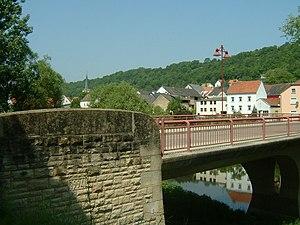
Le pont sûr la rivière Sûre à Wallendorf (Allemagne) Lëtzebuergesch: Die Bréck op der Sauer bei Wallendorf (Däitschland)